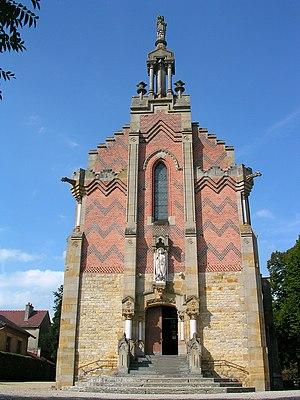
Cet article recense une partie des monuments historiques de l'Allier, en France.
Avermes est une commune française, située dans le département de l'Allier en région d'Auvergne-Rhône-Alpes, en rive droite de la rivière Allier.
L'église Saint-Michel ou Notre-Dame de La Salette est une église située à Avermes, en France.